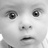
Emotion: surprise